Renasant Convention Center

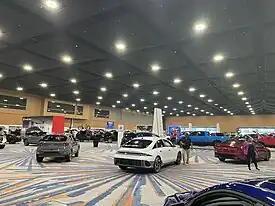
Memphis International Car Show in the Main Hall, April 2023

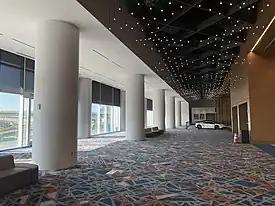
River View Lobby, April 2023

The Renasant Convention Center is a convention complex located in downtown Memphis, Tennessee, United States. The building is East of the Mississippi River just south of Interstate 40. The building's raised exhibition space spans over North Front Street. It was formerly known as the Memphis Cook Convention Center.